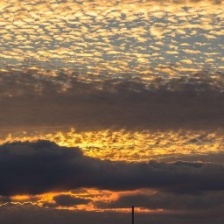
Cloud type: Cirrocumulus